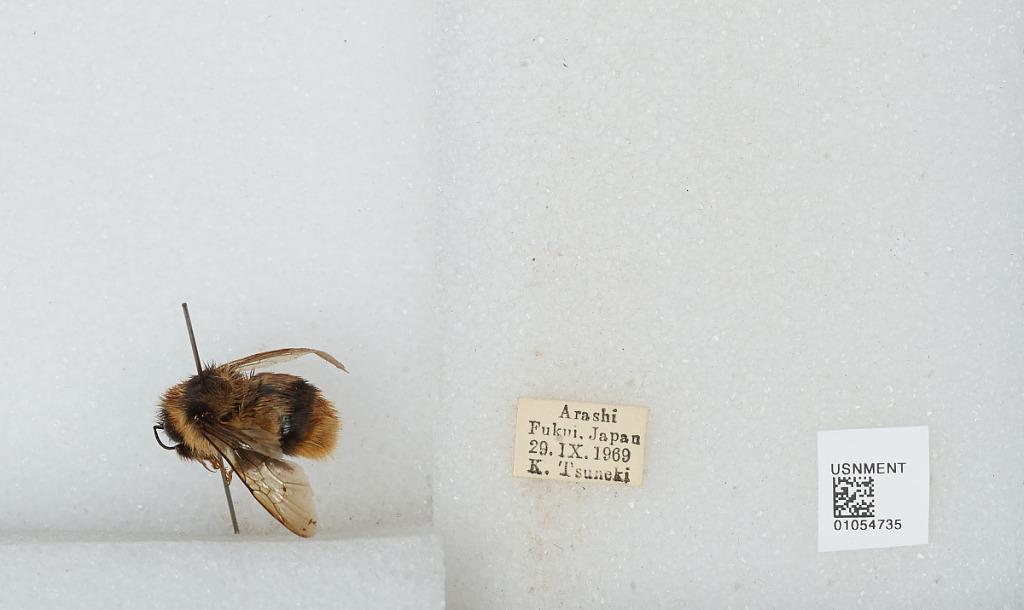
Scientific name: Bombus sp.
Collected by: K. Tsuneki
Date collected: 1969-9-29
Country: Japan
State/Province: Fukui
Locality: Arashi